Pennsylvania Route 225

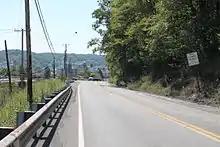
PA 225 looking south towards its northern terminus at PA 61 in Shamokin

The road turns to the northeast and heads back into Halifax Township, becoming Armstrong Valley Road and running through open agricultural areas with some homes. PA 225 enters Jackson Township and runs through Fisherville, turning more to the east before heading northeast again. The road turns north to cross forested Berry Mountain, passing a quarry as it crosses into Washington Township and becomes an unnamed road. The route curves northeast to descend the mountain into the Lykens Valley, a rural valley that is home to an Amish community, and heads into the borough of Elizabethville, becoming South Market Street and turning north into residential areas. PA 225 heads into the commercial center of town and intersects US 209, becoming North Market Street at this point and passing more homes along with a few businesses. The route crosses back into Washington Township and runs through agricultural areas with some woods and homes, crossing the Wiconisco Creek. The road runs through more open farmland as it continues into Mifflin Township and becomes South Main Street. PA 225 enters the borough of Berrysburg and passes homes, crossing PA 25 and becoming North Main Street. The route heads back into Mifflin Township and becomes an unnamed road, running through more farm fields with some homes and curving to the northeast. The road turns to the north and passes through a forested gap in Mahantango Mountain, leaving the Lykens Valley. After this, PA 225 heads into the borough of Pillow and becomes South Chestnut Street, passing homes. The route turns west onto Market Street and runs through more residential areas before heading into rural surroundings.